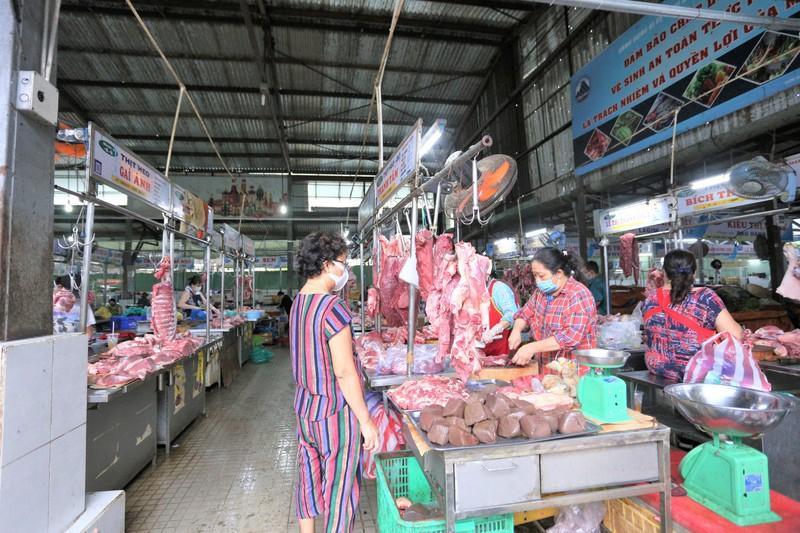
có một người phụ nữ đang đứng mua thịt trong chợ